Mercer House (Savannah, Georgia)

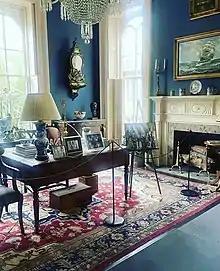
The Mercer House study (2019). Monterey Square is outside the left-hand window; West Gordon Street is outside the right

Williams also owned a large silver-gilt and enamel-mounted leather desk folio, with the initial N 11 and the corners decorated with Imperial eagles. It was made for Tsar Nicholas II and was purchased by Williams at a Sotheby Parke Bernet sale in New York in 1979. The folio is estimated at $25,000.